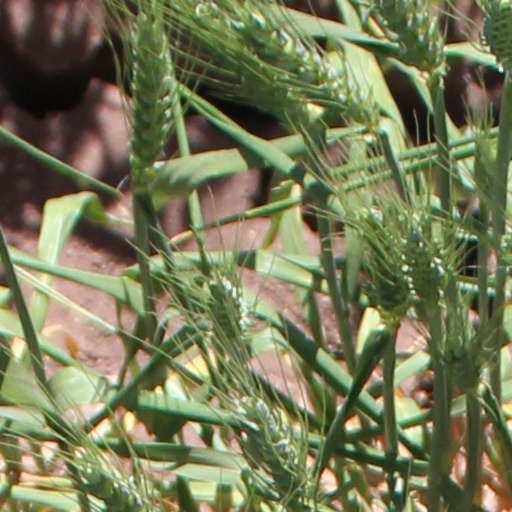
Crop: wheat